Loblaw Companies

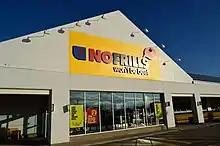
No Frills

Meanwhile, on the promotional side, a new advertising campaign was rolled out which featured Canadian actor William Shatner of "Star Trek" fame. TV viewers were told that, "More than the price is right...but by